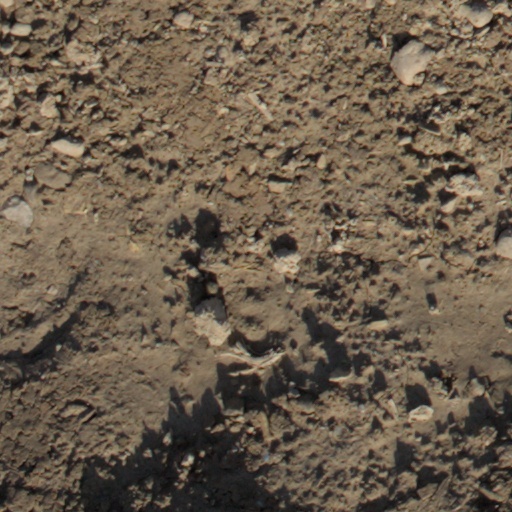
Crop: wheat